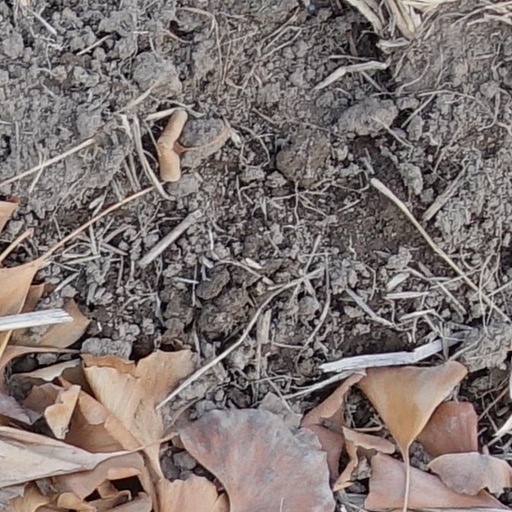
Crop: wheat